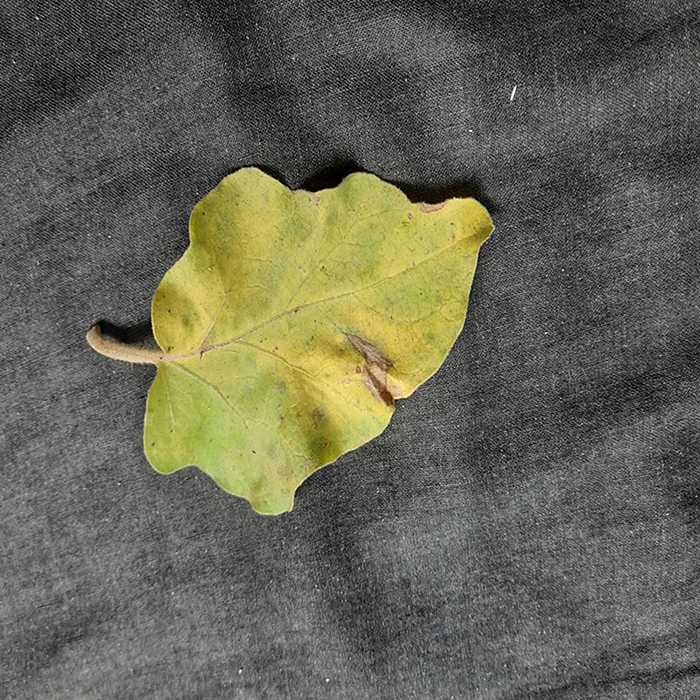
Plant: Eggplant
Label: Eggplant verticillium wilt